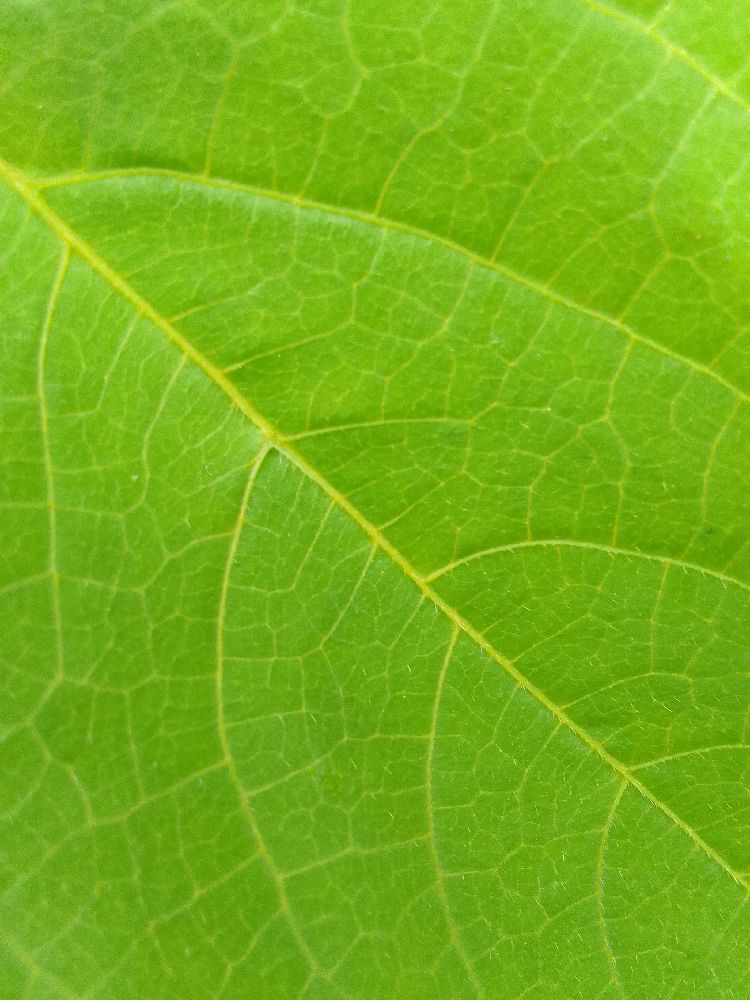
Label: healthy